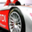
Label: automobile